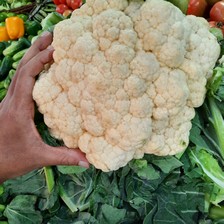
Label: cauliflower